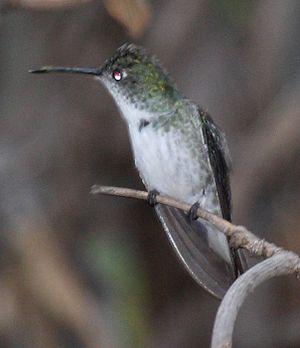
La province de Santiago del Estero est une province de l'Argentine, située dans la région du Gran Chaco, dans le centre-nord du pays. Sa capitale est la ville de Santiago del Estero. En 2010 la population recensée se montait à 896 461 habitants. En 2018 sa population était estimée à 958 000 habitants.